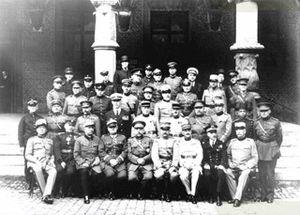
Première Assemblée Internationale des Services de Santé de l'Armée de Terre, de la Marine et de l'Air.
Le Comité International de Médecine Militaire est une organisation internationale et intergouvernementale, constituée par plus de cent États. Le CIMM a été créée en 1921, après que la Première Guerre mondiale eut révélé le manque de soins donnés aux victimes et la nécessité de renforcer la coopération entre les services de santé des forces armées à l'échelle mondiale.